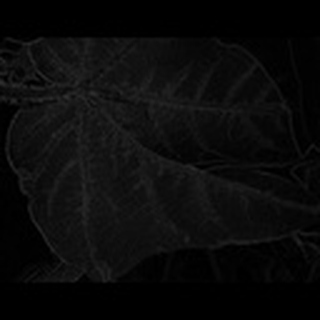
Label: cotton_bacterial_blight